Yityish Titi Aynaw

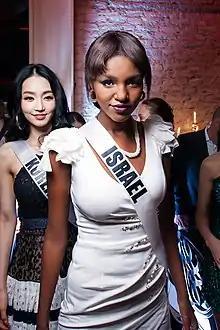
Aynaw at the Miss Universe 2013 that took place in Moscow

Following her win, Aynaw was invited by Barack Obama to attend a gala with Shimon Peres; Obama expressed admiration for Aynaw and referred to her as a "role model". As Miss Israel, Aynaw represented Israel in the Miss Universe 2013 competition held in Moscow, Russia; she ultimately did not place in the competition. Aynaw was later named the 39th most influential Jew of 2013 by "The Jerusalem Post". After completing her reign, Aynaw crowned Mor Maman as her successor at the Miss Israel 2014 competition in March 2014.